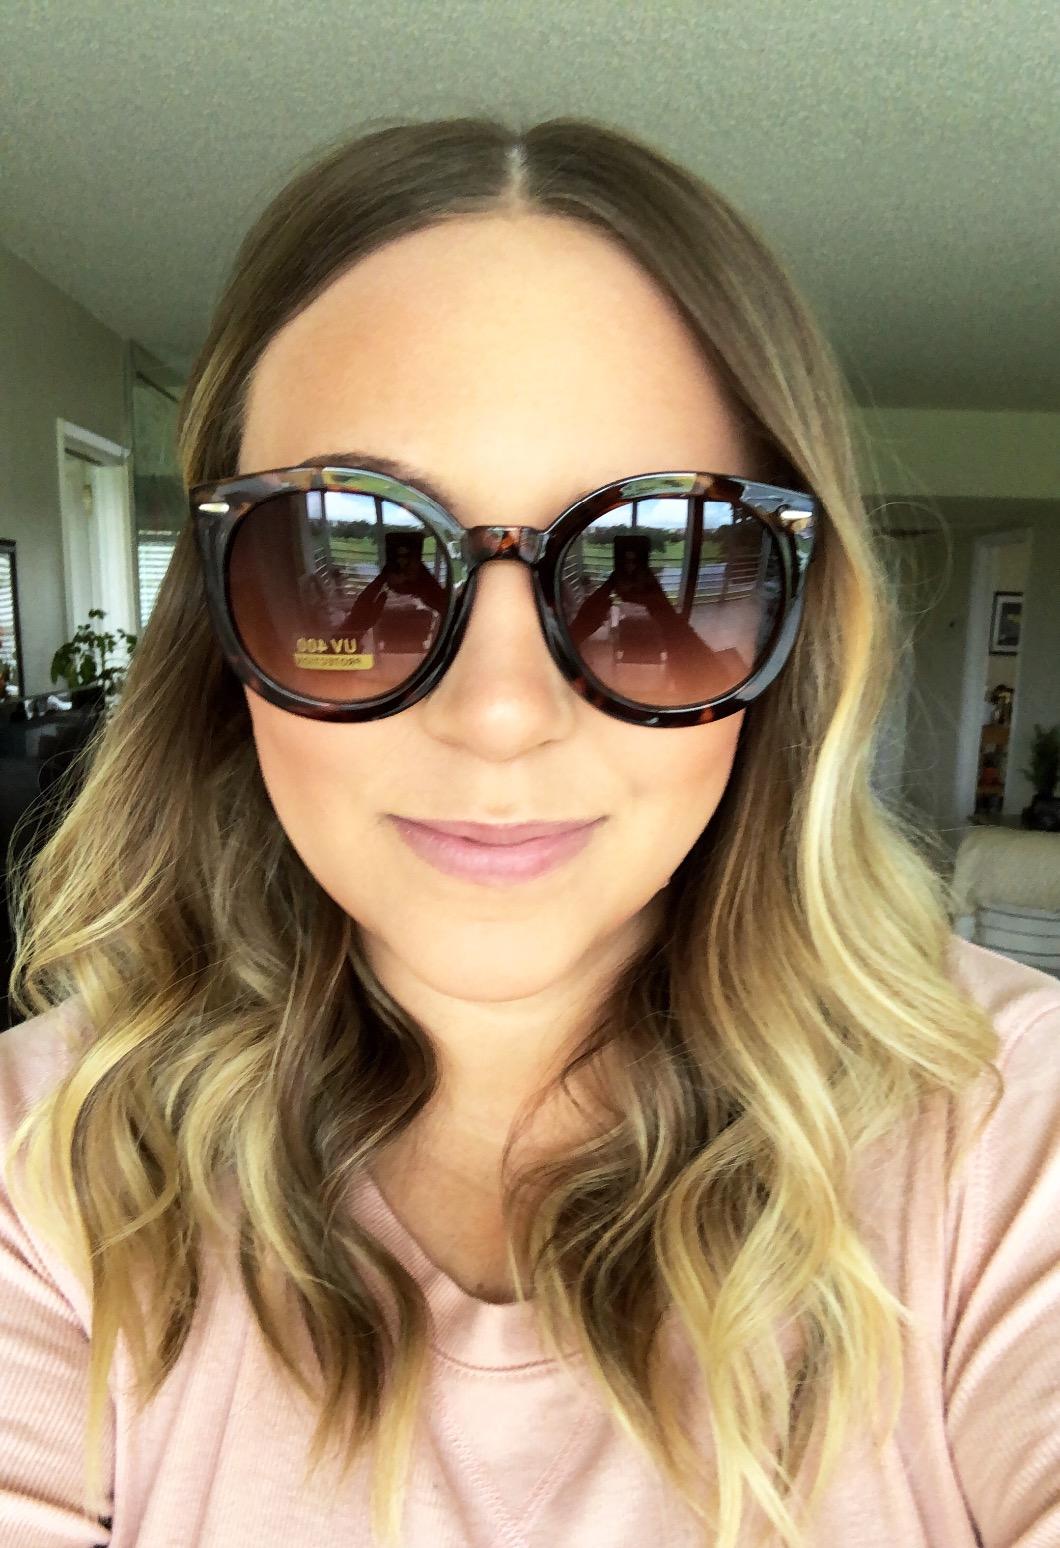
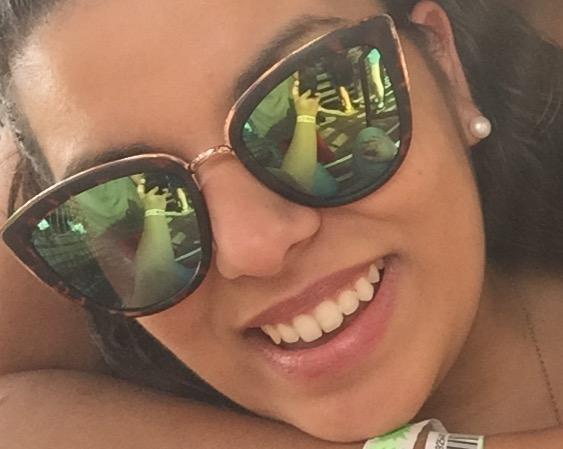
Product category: accessories_sunglasses
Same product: no